Winifred Brown

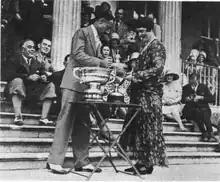
Sir Philip Sassoon presents the King's Cup to Win Brown July 1930

On 5 July 1930, the King's Cup air race was staged to start and finish at Hanworth, starting at 7:00am, following a circular route of via Hamble, Whitchurch (Bristol), Birmingham, Hooton Park, Barton Aerodrome, Woodford Aerodrome, Sherburn-in-Elmet, Cramlington (Newcastle), Hedon Aerodrome, Ratcliffe Aerodrome, and back to Hanworth. Fixed-time refuelling stops were at Whitchurch, Barton, Cramlington and Hedon. She started the handicap race in her Avro Avian biplane accompanied by Adams as a passenger. At Whitchurch, she was told that she had passed several competitors, then at Barton she learned from her father that she was in third position. As the weather outlook became grim, she had the advantage of having learned to fly in this region. She chose to fly over the Woodhead Pass crossing the Pennines mountain range towards Cramlington, where she was received with the news she was then in the lead. She crossed the finishing line at Hanworth in her Avro Avian III G-EBVZ at 6:16pm, followed ten minutes later by A.S. Butler (Chairman of de Havilland Aircraft Co), flying a DH.60M Moth G-AAXG into second place. The race had 88 starters, of which 61 achieved completion of the course at Hanworth the same day. It was the race with the most participants to date. With an average speed of just over , Winifred Brown was the first woman to win the King's Cup air race. The King's Cup trophy was presented to her by Sir Philip Sassoon. Sassoon was a politician, and the Air-Commodore of No. 601 Squadron RAF known as "the millionaires squadron". She was also presented with the Siddeley Trophy, as the winner who was also a member of the Lancashire Aero Club, a qualifying light aeroplane club. After her victory in one of the most prestigious air races in the United Kingdom, she was welcomed in several official ceremonies and events including a reception in the House of Commons.